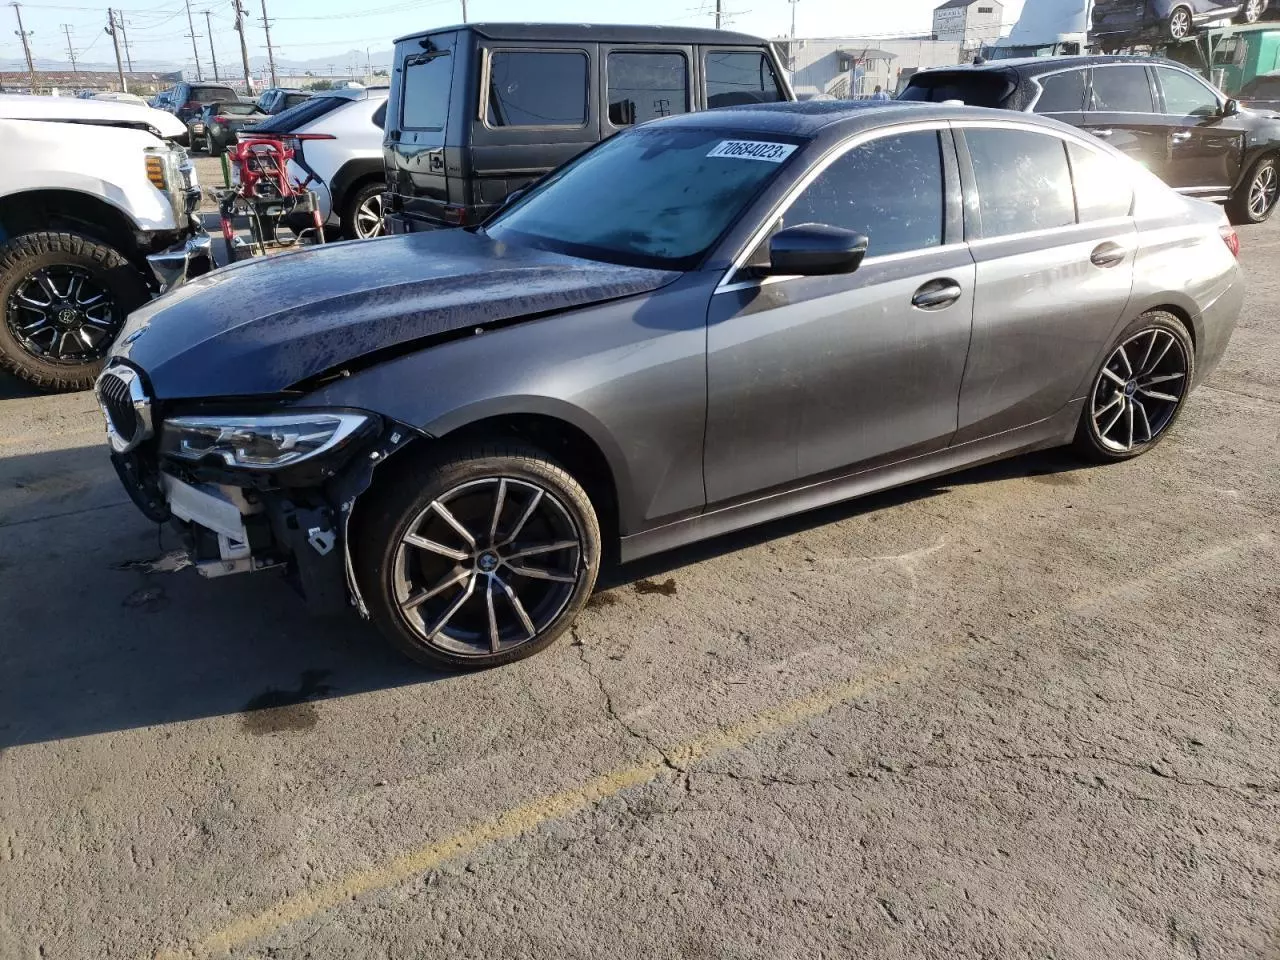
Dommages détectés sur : plaque d'immatriculation avant, pare-choc avant, capot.
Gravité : majeur